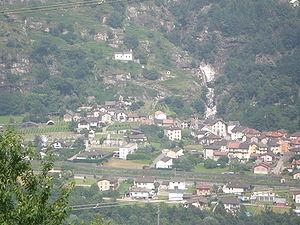
Osogna est une localité et une ancienne commune suisse du canton du Tessin, située dans le district de Riviera. Elle a fusionné le 2 avril 2017 avec Iragna, Lodrino et Cresciano pour former la nouvelle commune de Riviera.
Riviera est une commune suisse du canton du Tessin, située dans le district de Riviera.